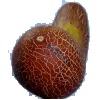
Label: Cucumber Ripe 1